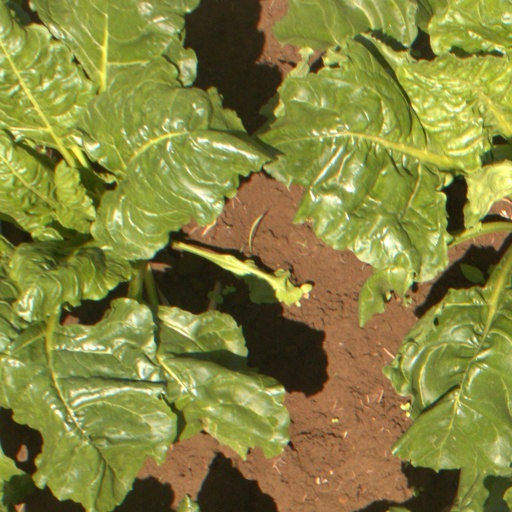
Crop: sugar beet